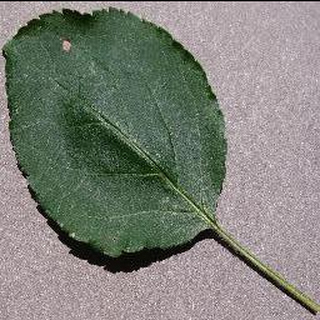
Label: apple_black_rot